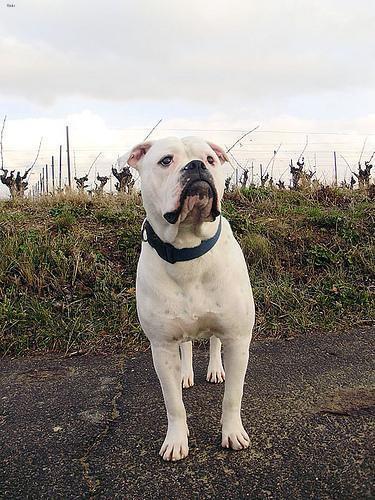
american bulldog